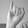
ASL letter: I